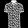
Label: T - shirt / top